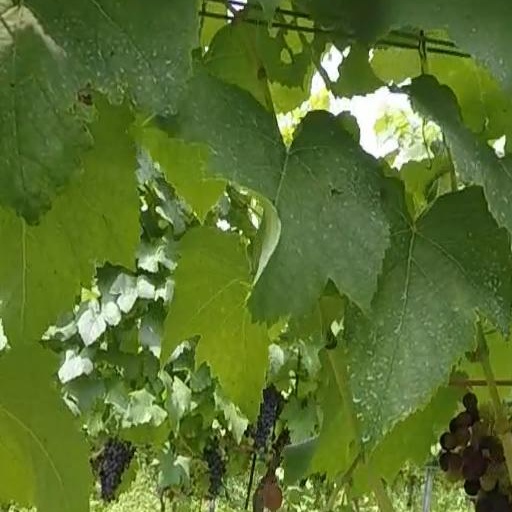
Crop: grape